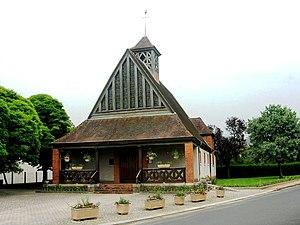
eglise de saint pere sur loire